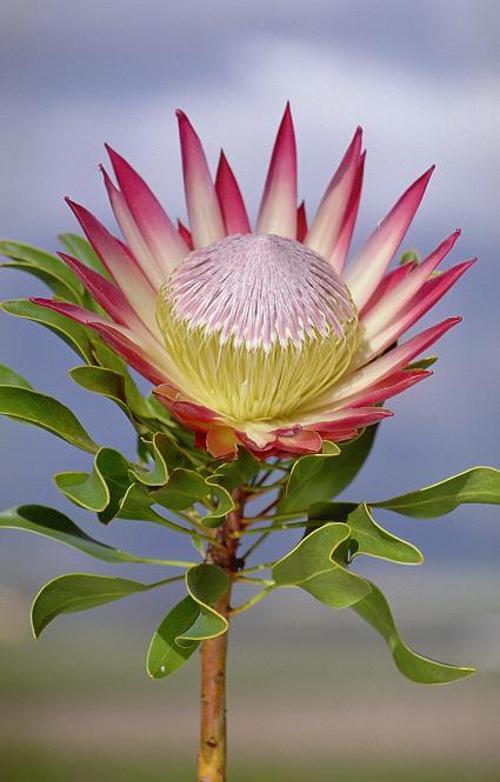
Label: king protea